Eastern Catholic clergy in Ukraine

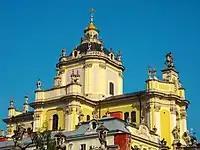
St. George's Cathedral, Lviv: The cathedral also holds a predominant position in Ukrainian religious and cultural terms.

The Eastern Catholic clergy of the Ukrainian Greek Catholic Church were a hereditary tight-knit social caste that dominated Ukrainian society in Western Ukraine from the late eighteenth until the mid-twentieth centuries, following the reforms instituted by Emperor Joseph II, Sovereign of the Kingdom of Galicia and Lodomeria. Because, like their Eastern Orthodox brethren, married men in the Ukrainian Catholic Church could become priests (although they cannot become Bishops unless they are widowers), they were able to establish "priestly dynasties", often associated with specific regions, for many generations. Numbering approximately 2,000-2,500 by the 19th century, priestly families tended to marry within their group, constituting a tight-knit hereditary caste. In the absence of a significant culturally and politically active native nobility (although there was considerable overlap, with more than half of the clerical families also being of petty noble origin), and enjoying a virtual monopoly on education and wealth within western Ukrainian society, the clergy came to form that group's native aristocracy. The clergy adopted Austria's role for them as bringers of culture and education to the Ukrainian countryside. Most Ukrainian social and political movements in Austrian-controlled territory emerged or were highly influenced by the clergy themselves or by their children. This influence was so great that western Ukrainians were accused by their Polish rivals of wanting to create a theocracy in western Ukraine. The central role played by the Ukrainian clergy or their children in western Ukrainian society would weaken somewhat at the end of the nineteenth century but would continue until the Soviet Union forcibly dissolved the Ukrainian Greek Catholic Church in Ukrainian territories in the mid-twentieth century (the so-called Council of Lviv, 1946).